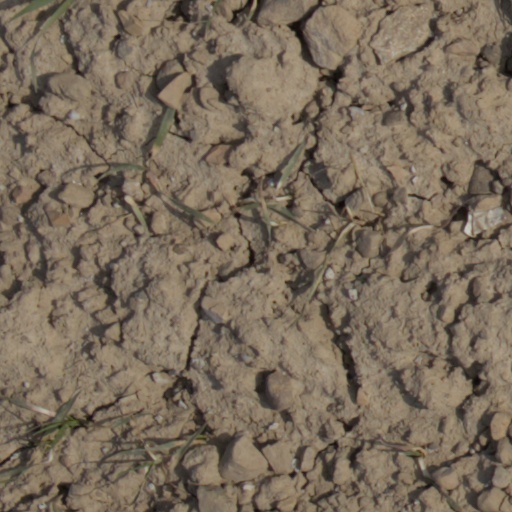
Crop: wheat